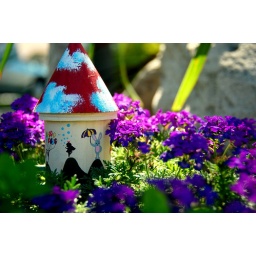
Photo and painting by me. &amp;lt;3. It's a little bird house i picked up at michaels! so cute.